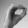
ASL letter: O